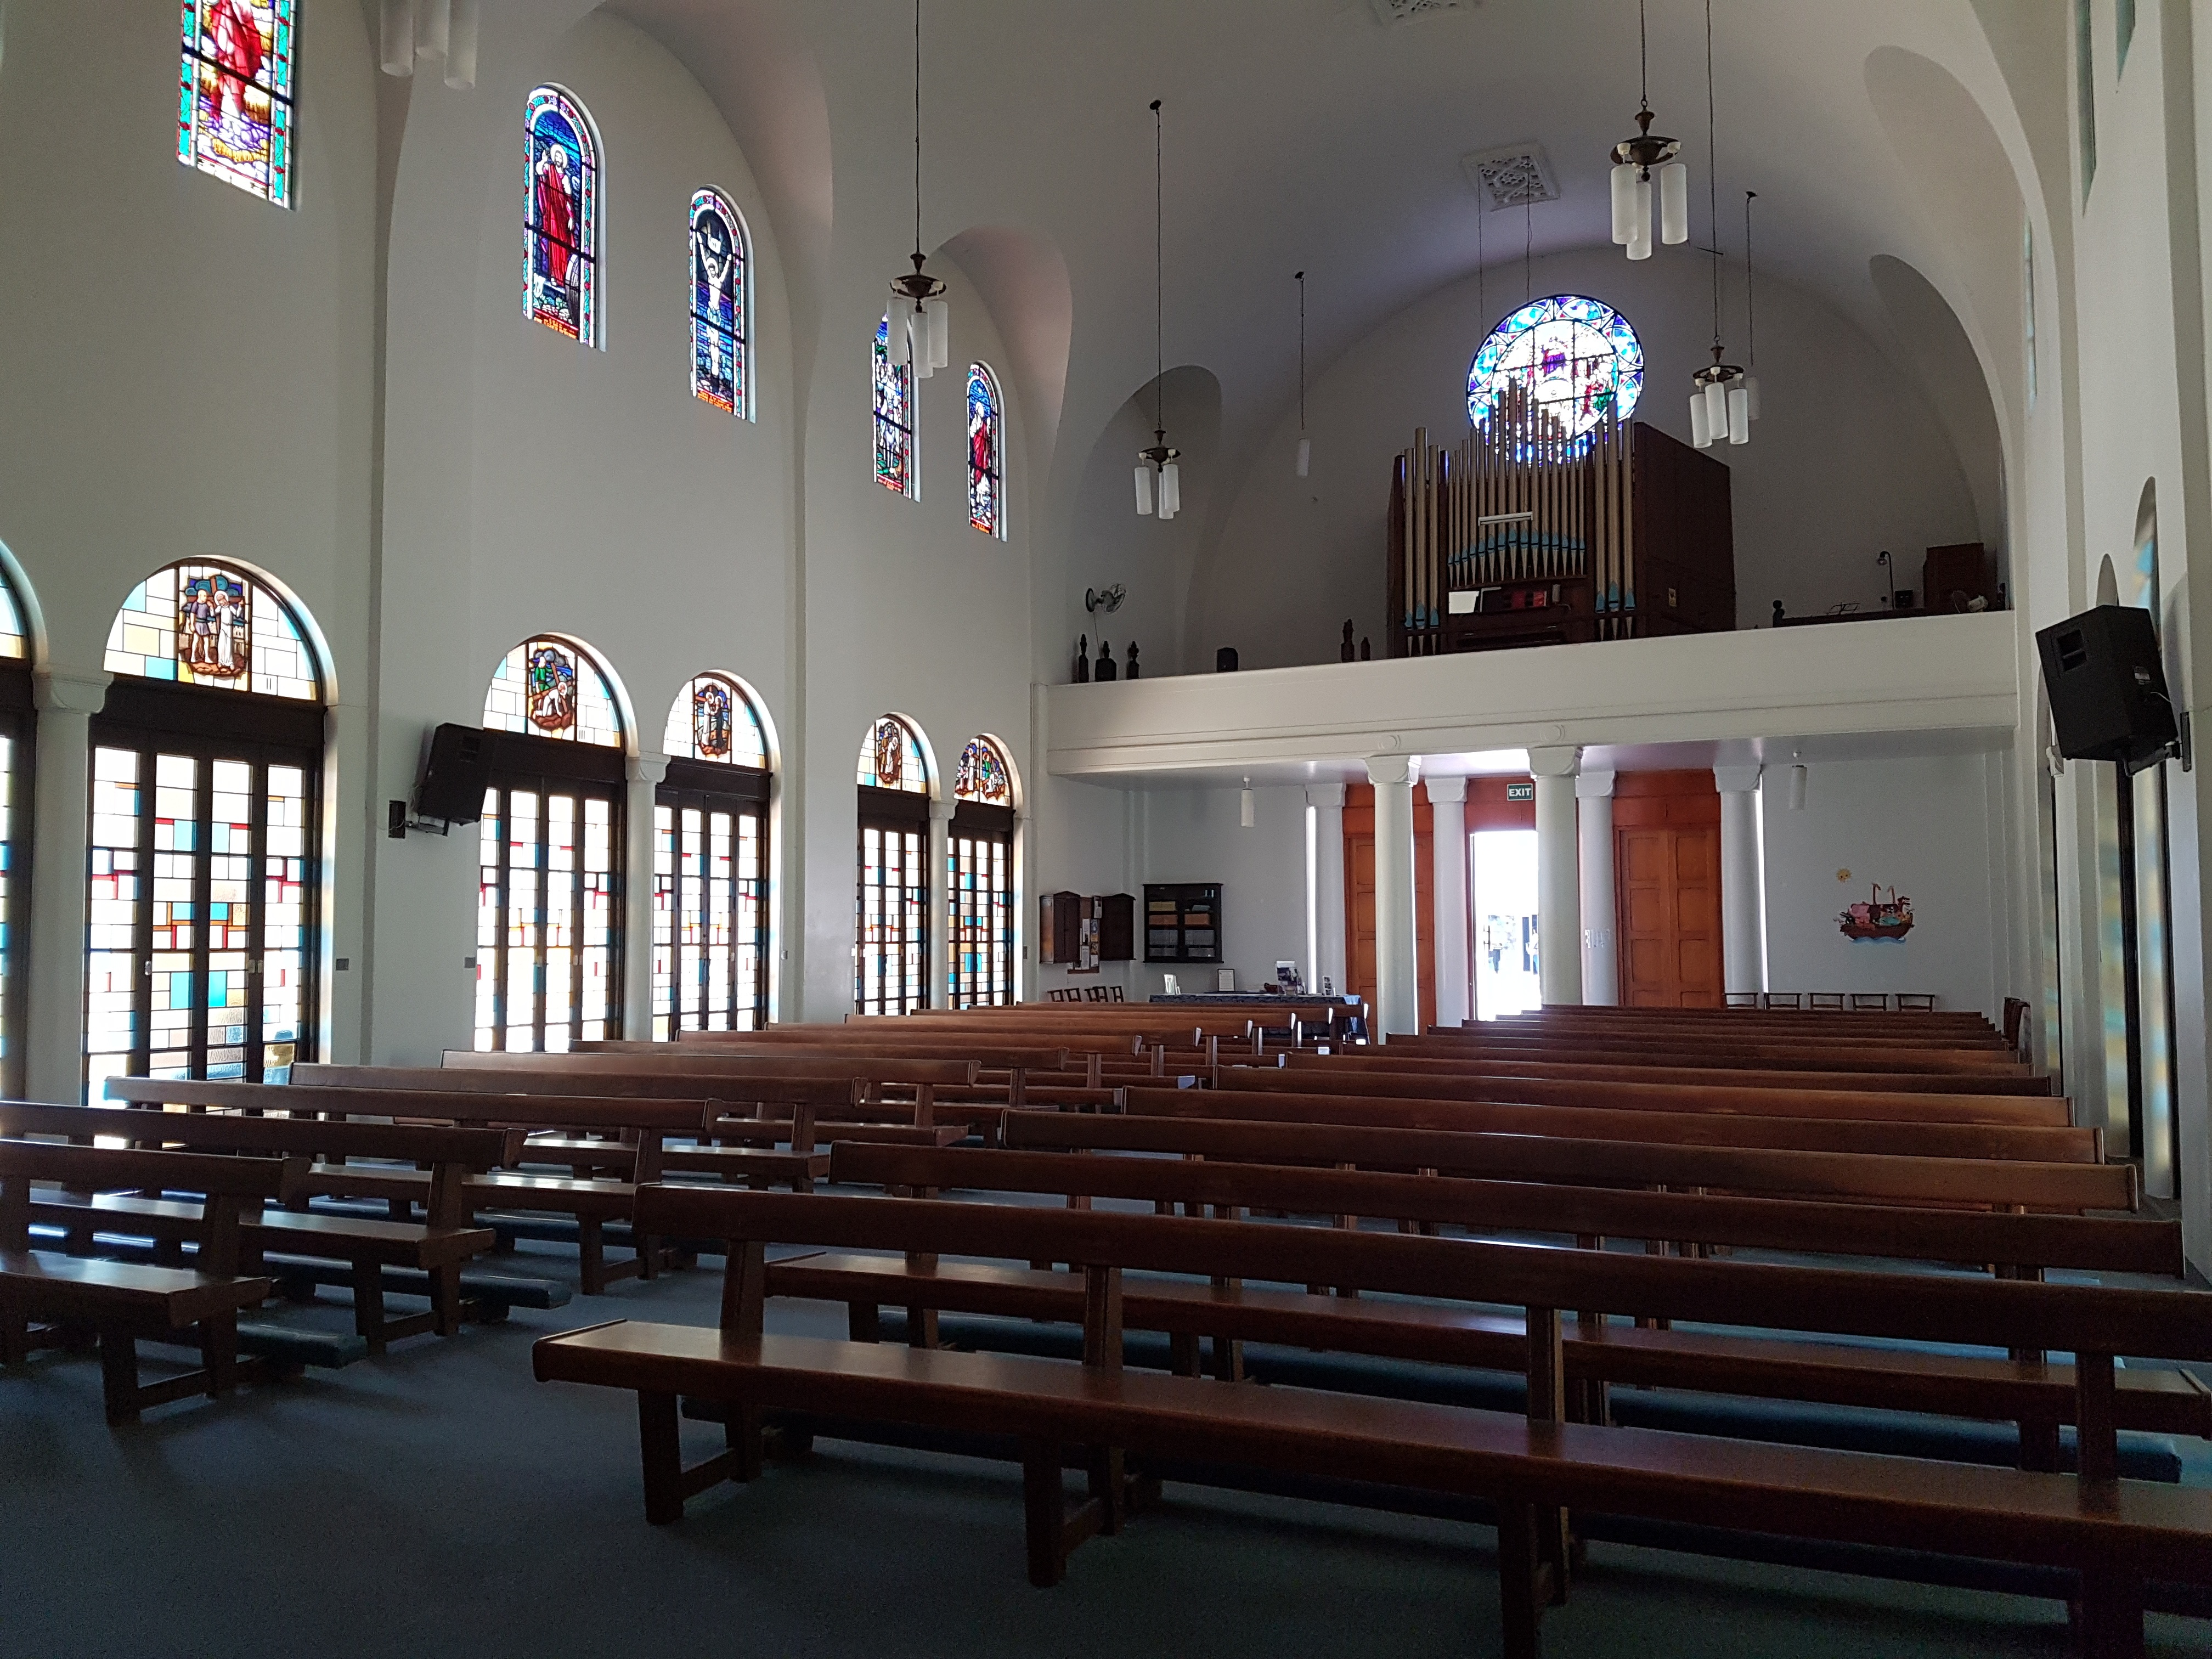
light, architecture, house, interior, building, hall, color, religion, church, chapel, christian, stained glass, place of worship, spiritual, interior design, religious, christ, faith, jesus, christianity, holy, stained, estate, god, stained glass window